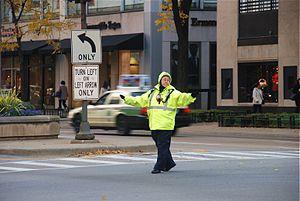
Un agent de circulation dans la Michigan Avenue, à Chicago (Illinois, États-Unis).